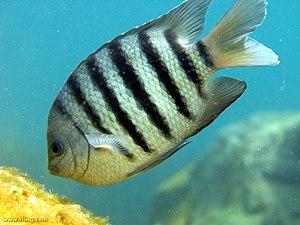
Abudefduf est un genre de poissons de la famille des Pomacentridae, appelés aussi sergents majors.
Abudefduf bengalensis est une espèce de poissons de récif appartenant à la famille des Pomacentridae.